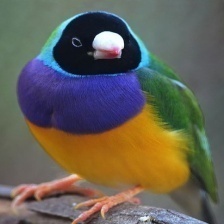
Species: GOULDIAN FINCH
Scientific name: ERYTHRURA GOULDIAE
ImageNet parent category: house_finch